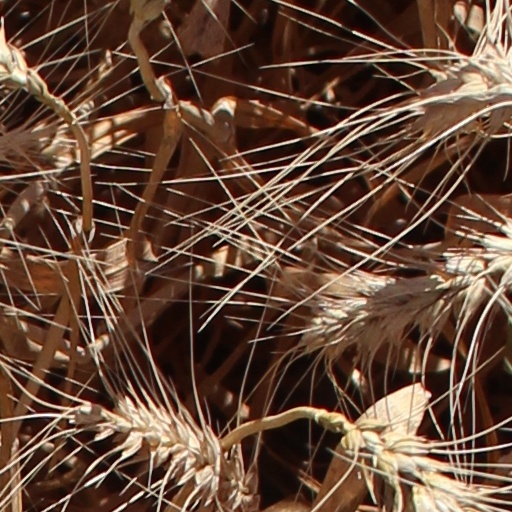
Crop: wheat